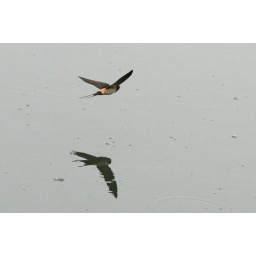
A bird dipping over the river flowing through the city, May 13, 2007